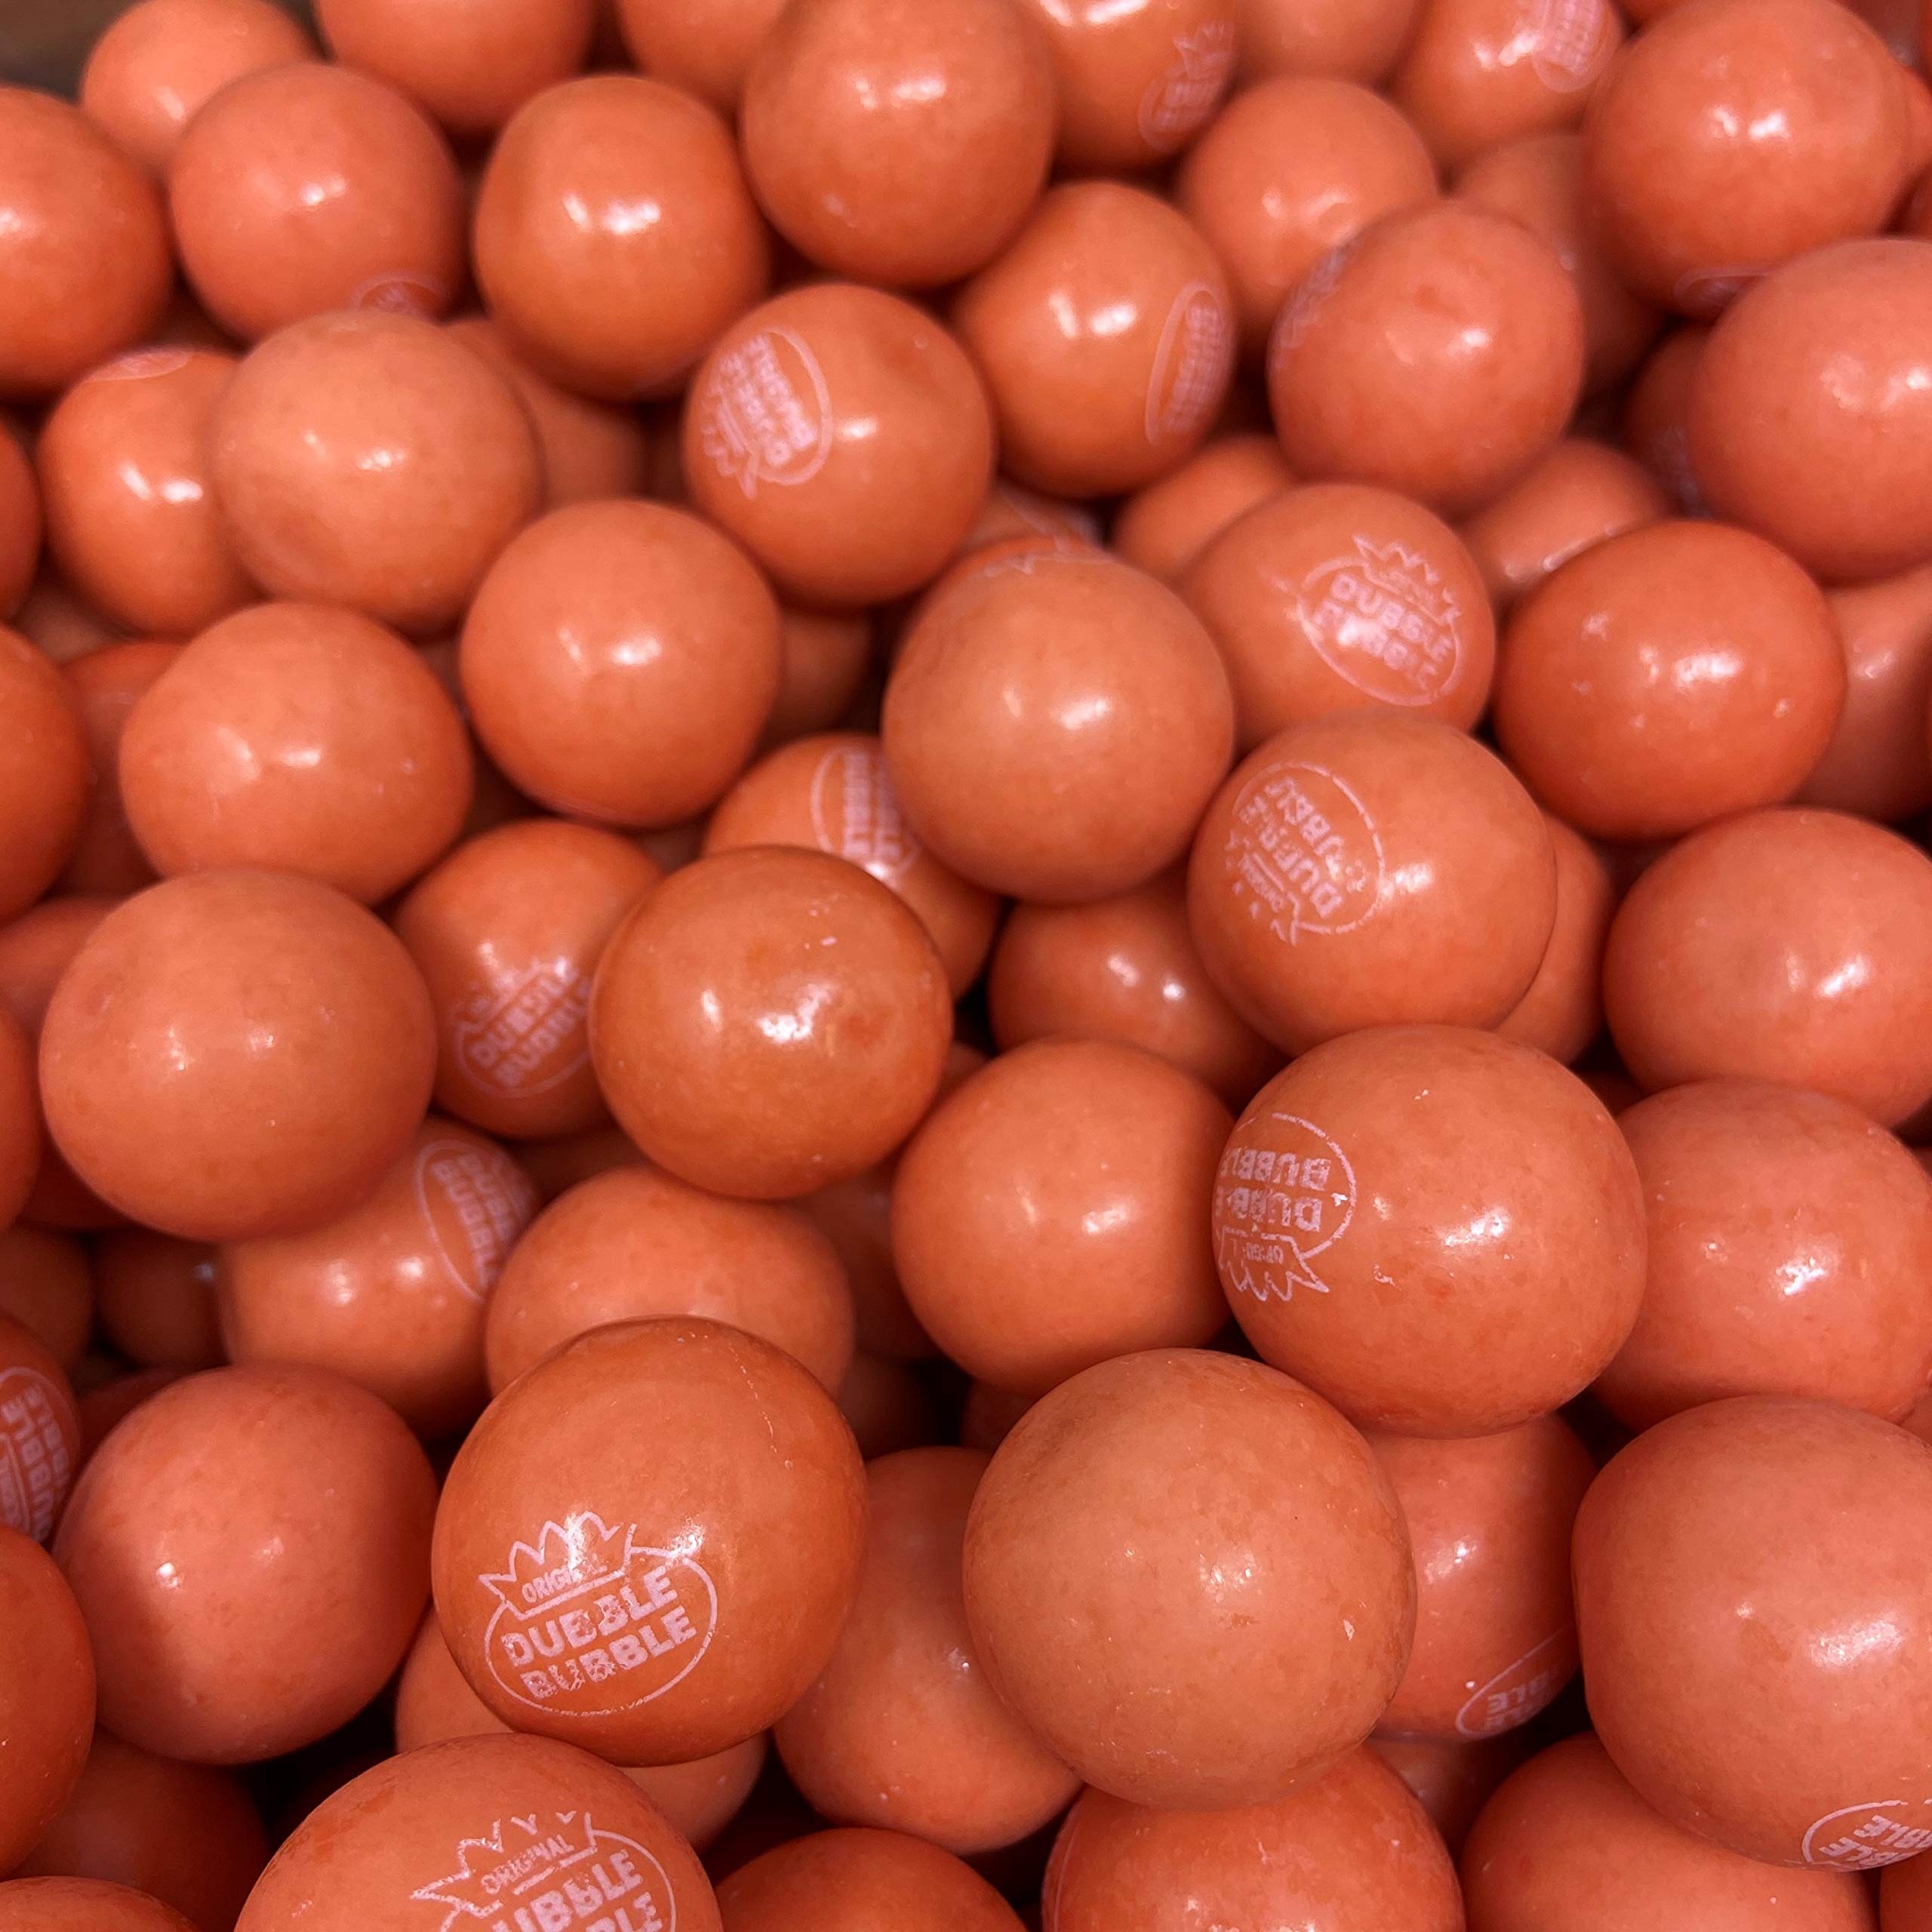
Item Name: Candy Retailer Strawberry Banana Gumballs 1 Lb
Bullet Point 1: These 1 inch strawberry banana gumballs are loaded with the flavors of strawberry and bananas.
Bullet Point 2: Great to display in a candy dish, bubble gum machine, parties, or just to chew!
Bullet Point 3: Delivered in a Candy Retailer Sealed and Resealable Stand Up Pouch With Ingredients, Nutrition, and Expiration Dated Label.
Bullet Point 4: Packaged in USA by Candy Retailer.
Product Description: These 1 inch strawberry banana gumballs are loaded with the flavors of strawberry and bananas. Great to display in a candy dish, bubble gum machine, parties, or just to chew! Delivered in a Candy Retailer Sealed and Resealable Stand Up Pouch With Ingredients, Nutrition, and Expiration Dated Label. Packaged in USA by Candy Retailer.
Value: 16.0
Unit: Ounce

Price: 11.99